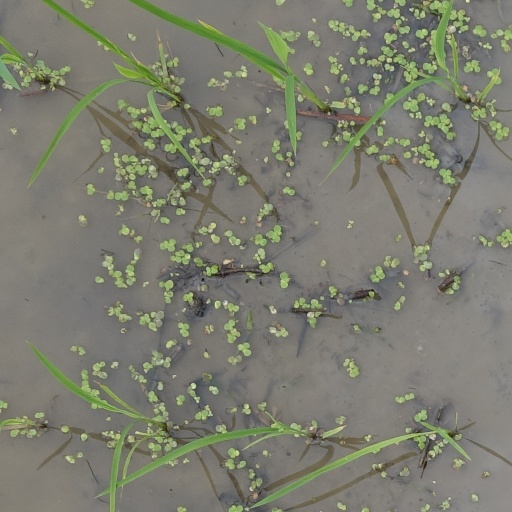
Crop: rice